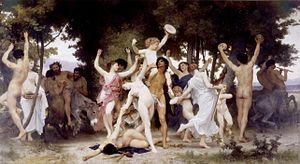
Cette page concerne l'année 186 av. J.-C. du calendrier julien proleptique.
La Fête des Vendanges est une fête se déroulant à Neuchâtel le dernier week-end de septembre, du vendredi à 18 h au dimanche à 24 h.
Les bacchanales étaient des fêtes religieuses célébrées dans l'Antiquité.